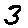
Label: 3